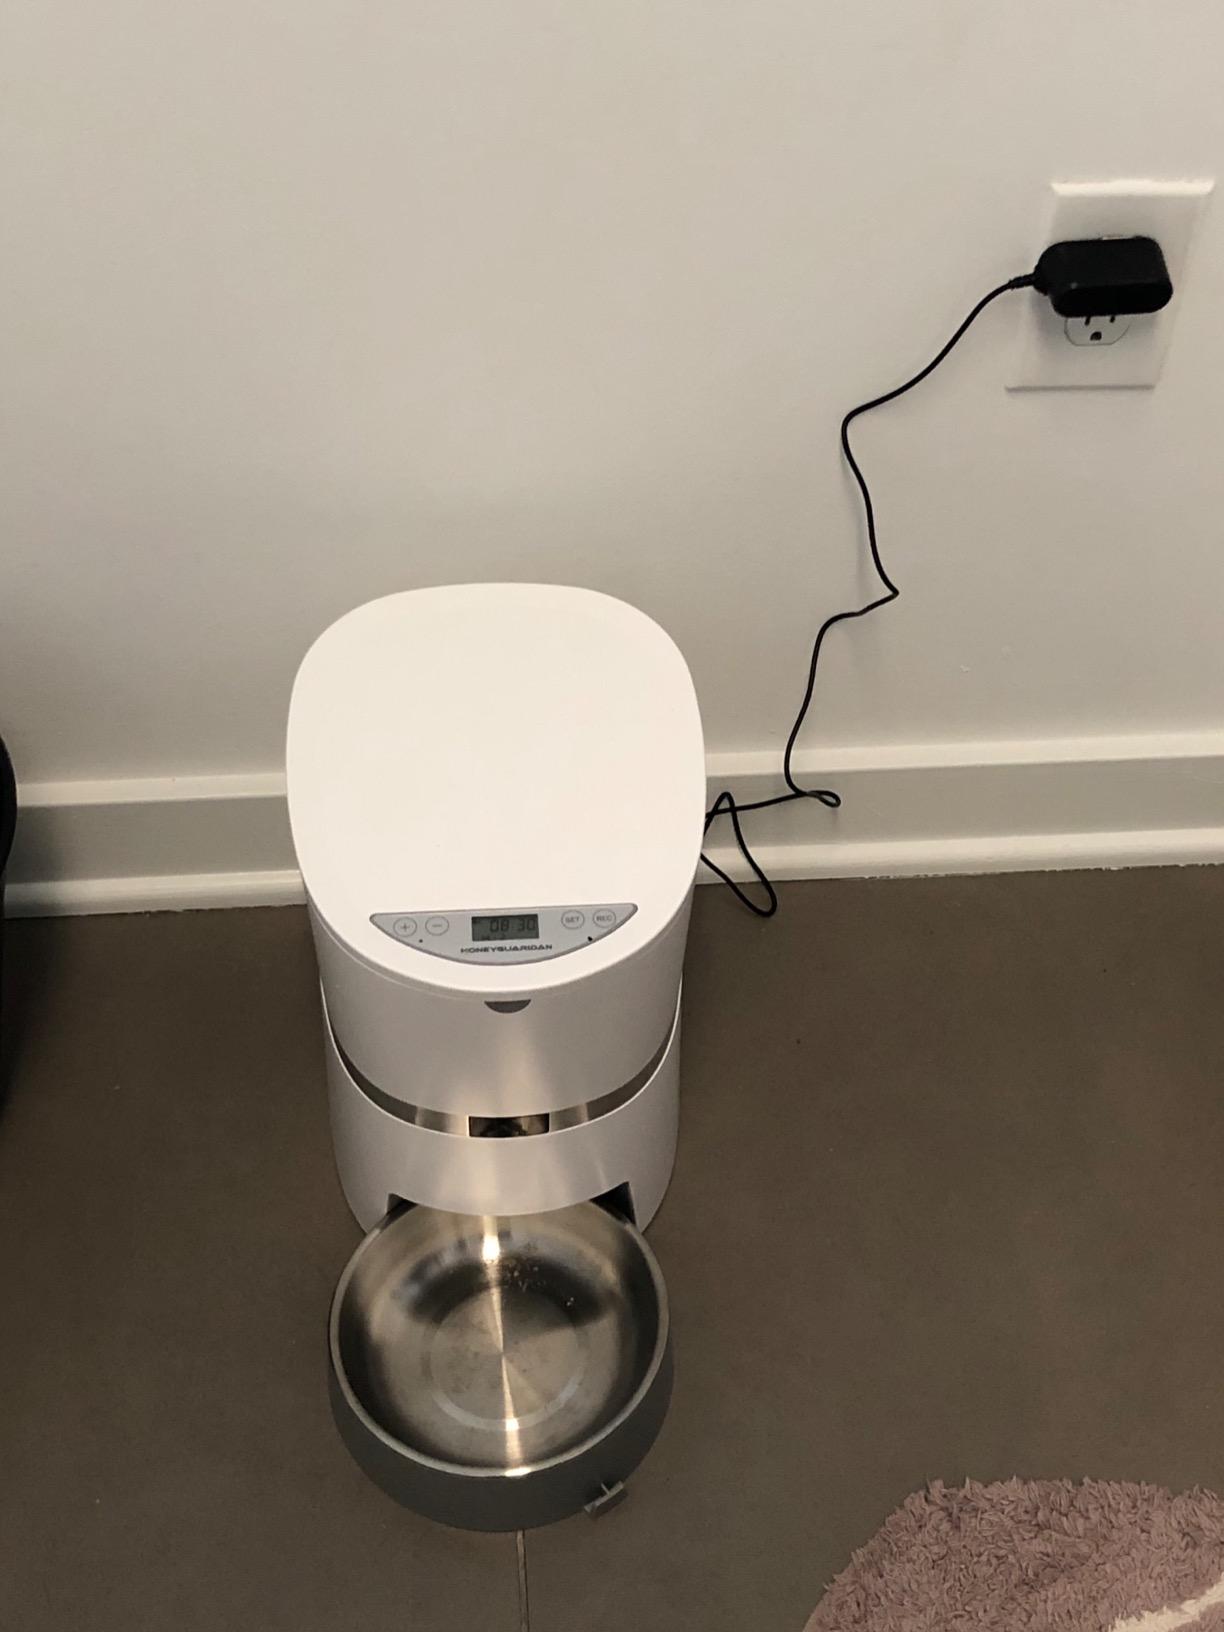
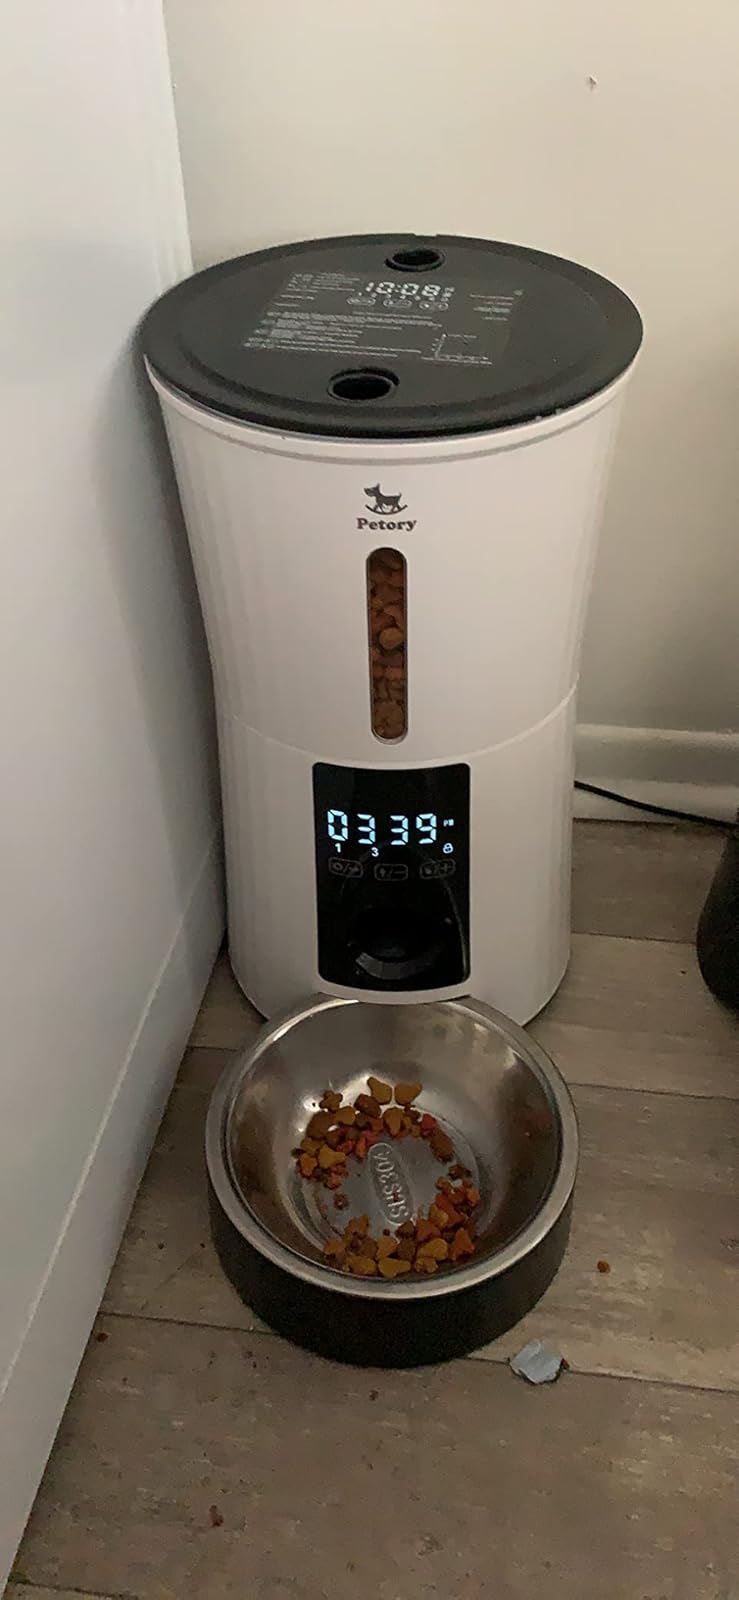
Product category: items_feeder
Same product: no